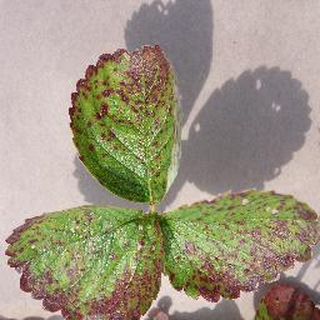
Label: strawberry_leaf_scorch